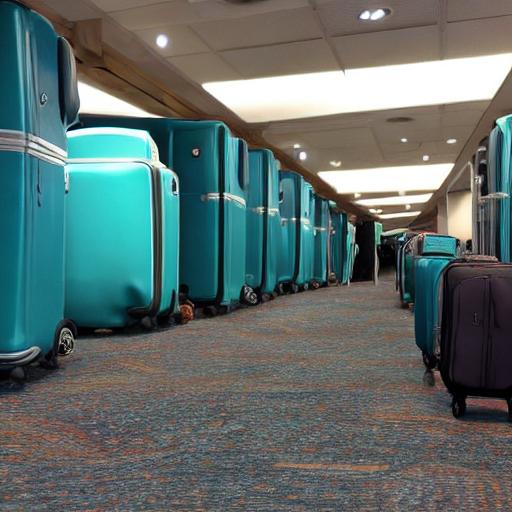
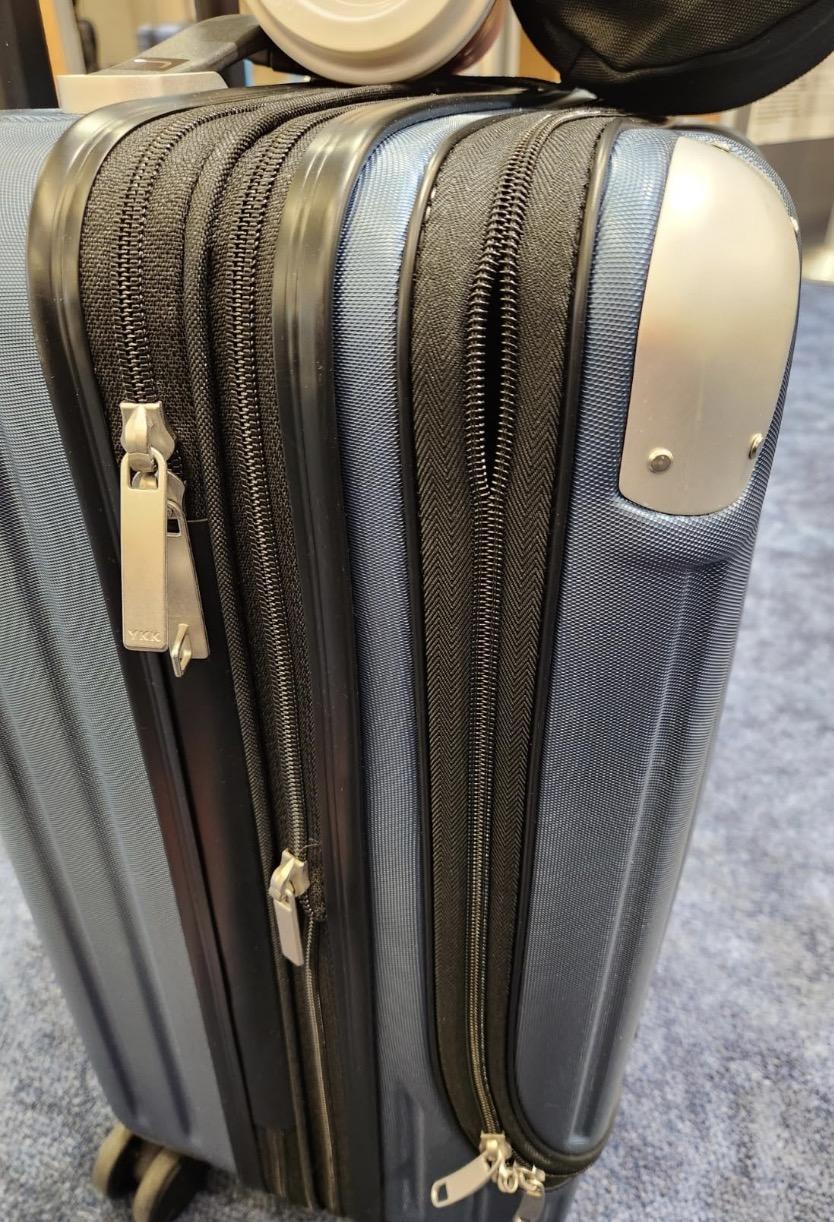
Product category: items_tea
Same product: no